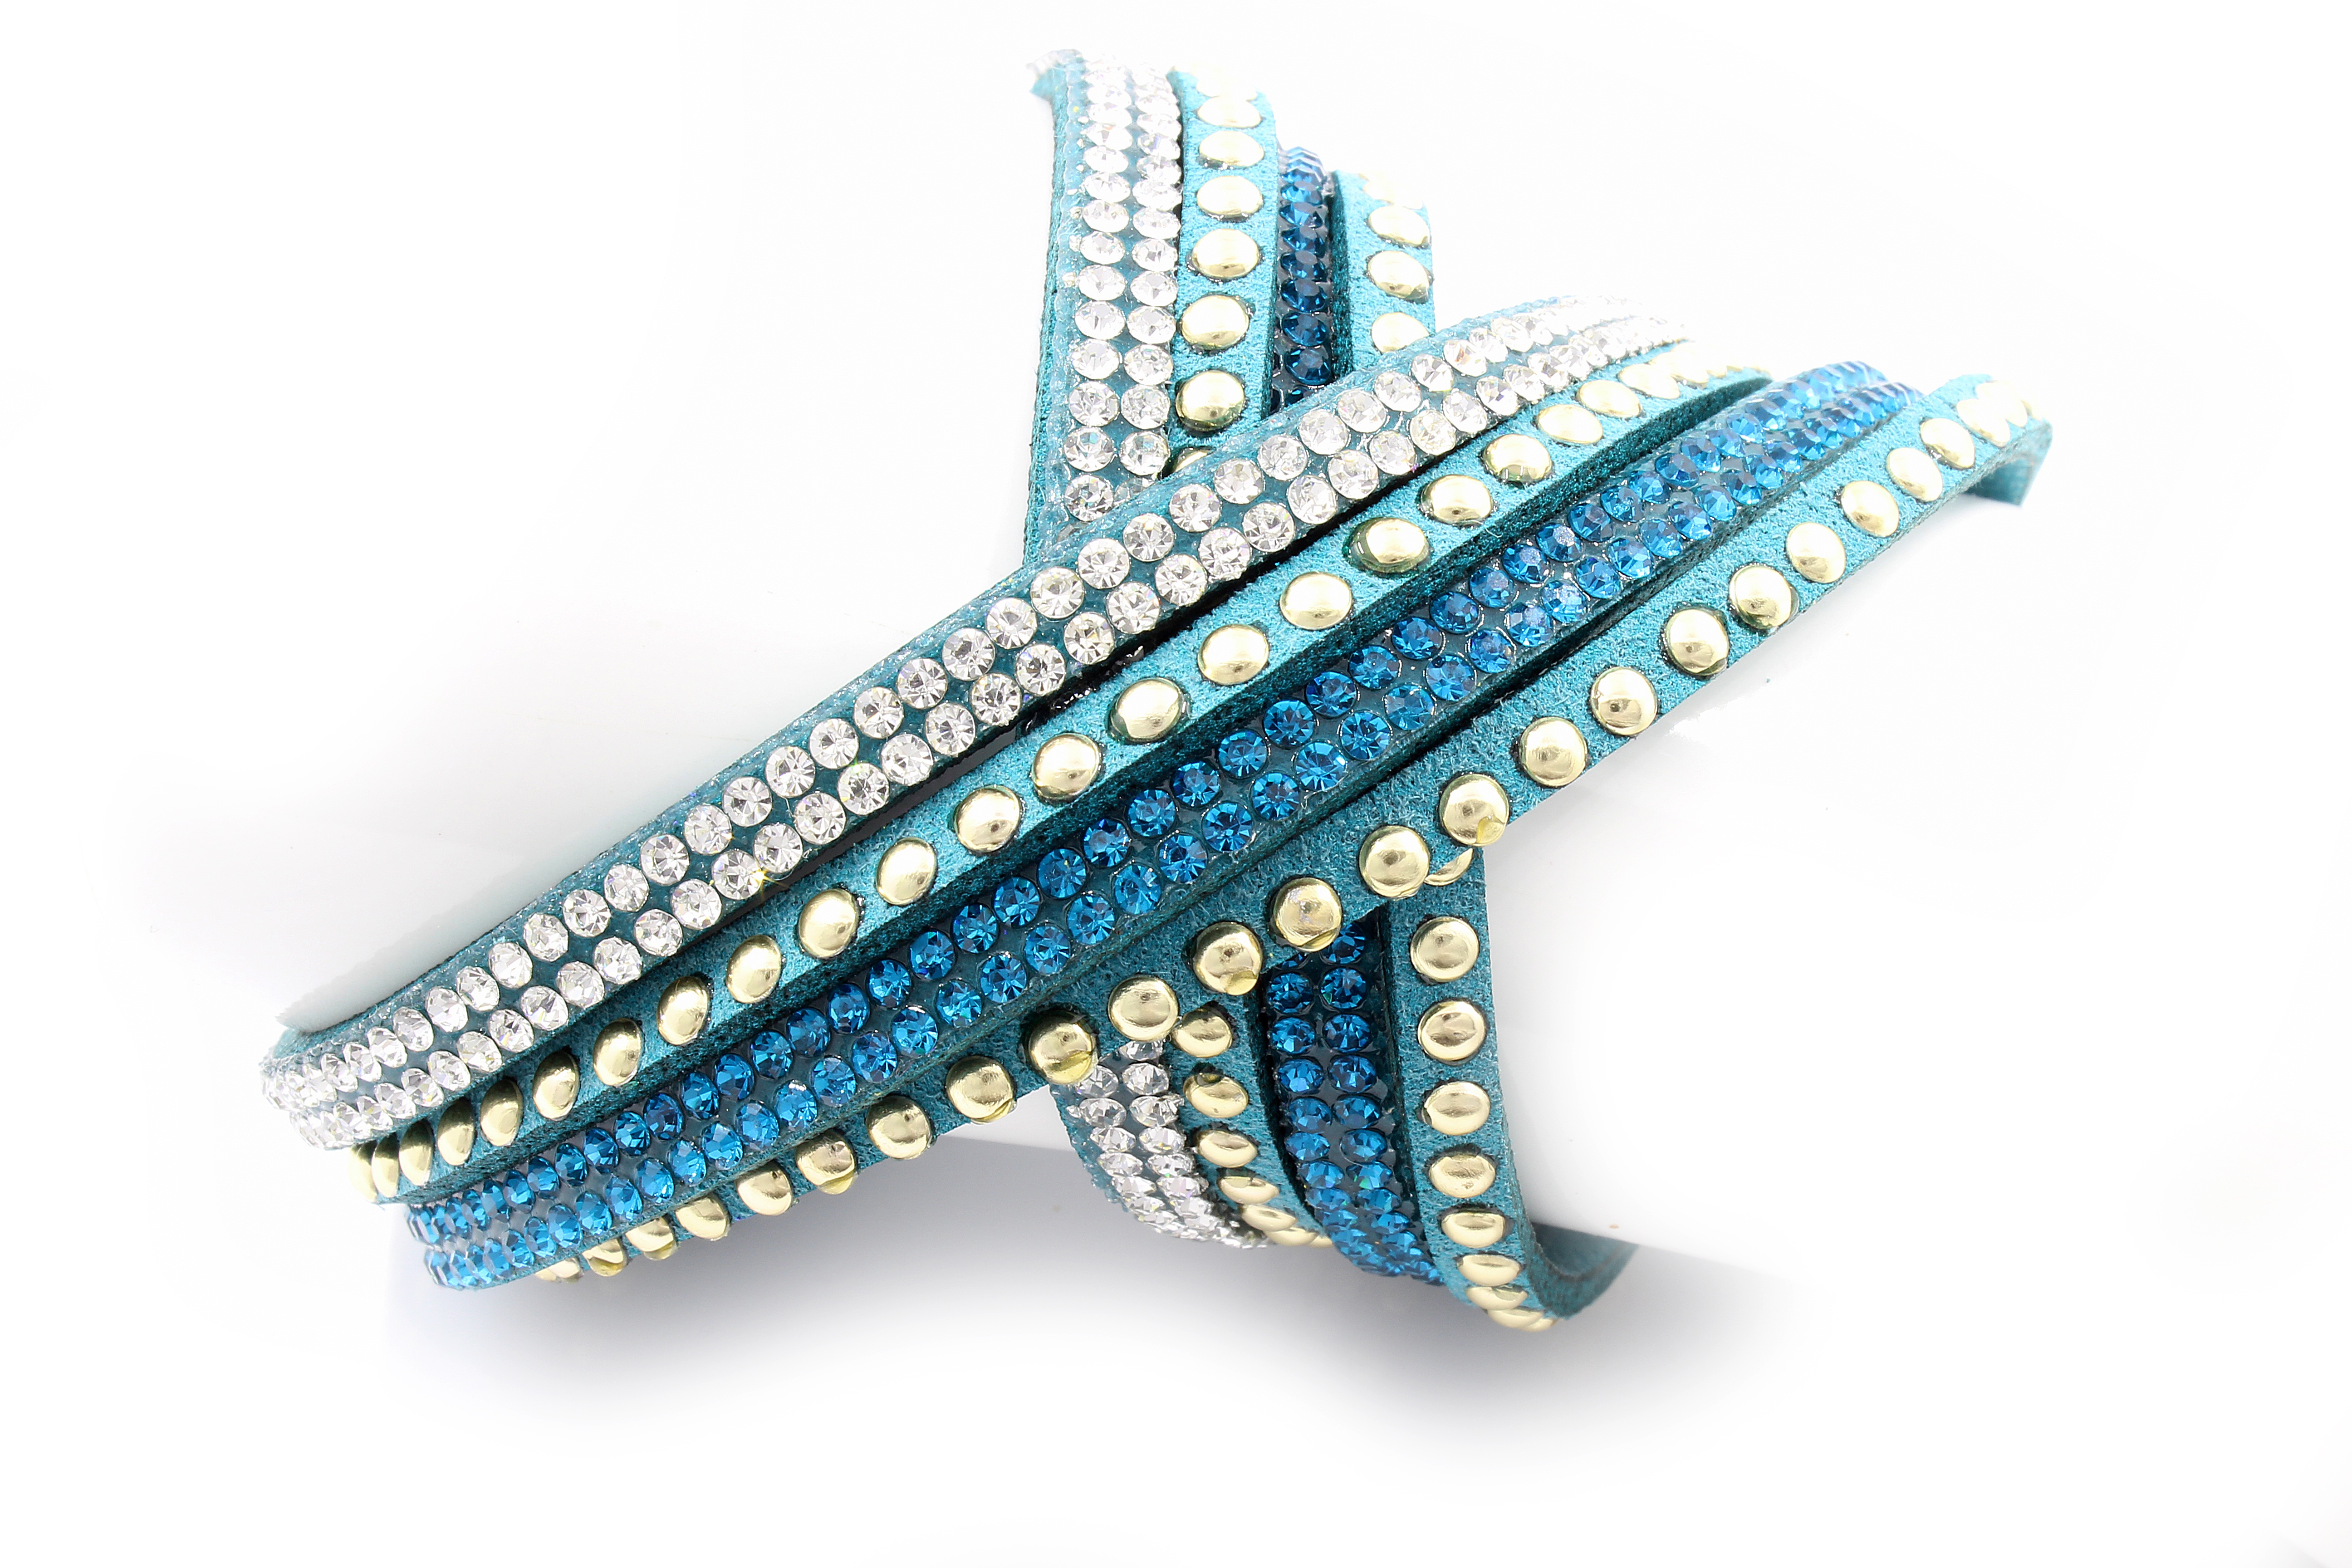
hand, white, spiral, isolated, steel, gift, decoration, banner, metal, studio, fashion, merchandise, modern, jewelry, sparkle, bracelet, jewellery, jewel, punk, background, luxury, turquoise, gold, women, silver, mens, beauty, joy, commercial, trade, iron, sale, elegance, pleasure, gemstone, stainless, charm, brightness, jeweler, purchase, fashion accessory, bling bling